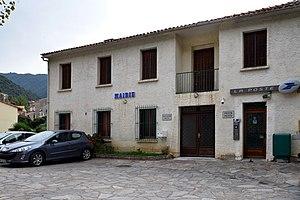
Omessa est une commune française située dans la circonscription départementale de la Haute-Corse et le territoire de la collectivité de Corse. Le village appartient à la piève de Talcini.